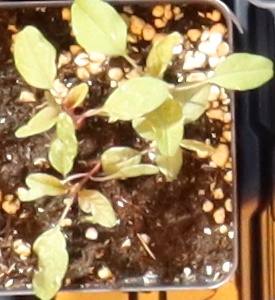
Label: Palmer Amaranth